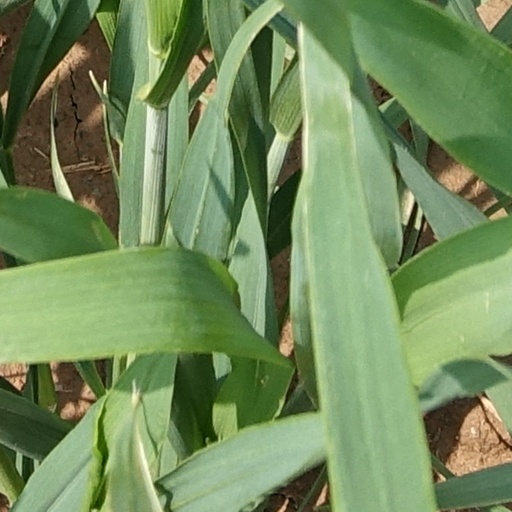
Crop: wheat